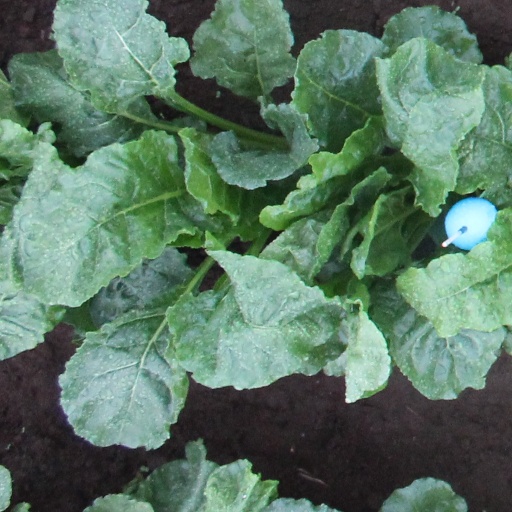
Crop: sugar beet